Lily Miyazaki

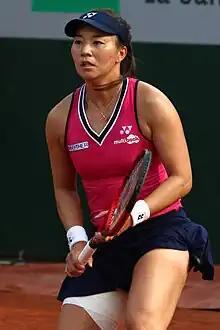
Miyazaki at the 2023 French Open

Yuriko Lily Miyazaki (born 11 November 1995) is a Japanese-born British tennis player.